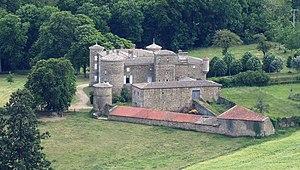
Saint-Alban d'Ay Château des Rieux
Saint-Alban-d'Ay est une commune française du département de l'Ardèche, en région Auvergne-Rhône-Alpes. Au dernier recensement de 2017, la commune comptait 1 397 habitants.